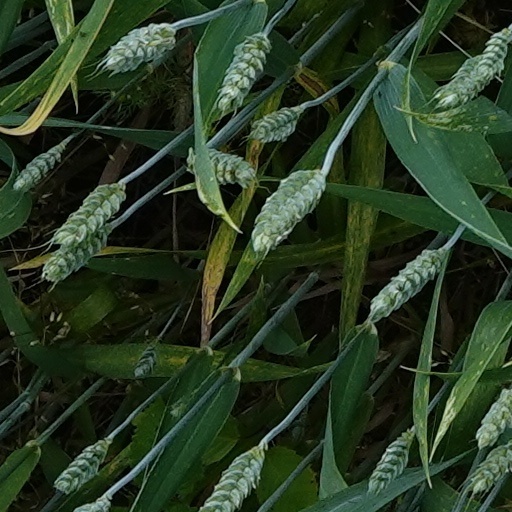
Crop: wheat